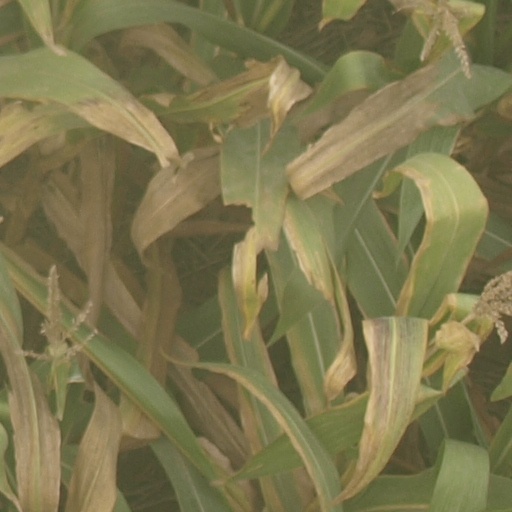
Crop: maize; corn